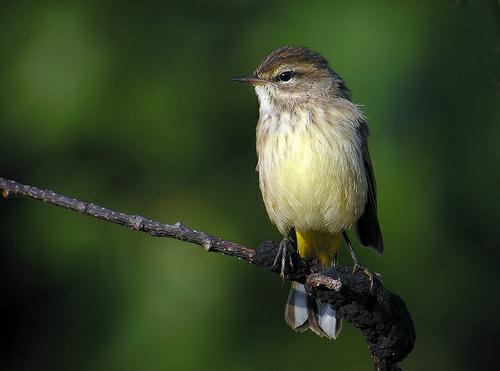
A photo of a palm warbler